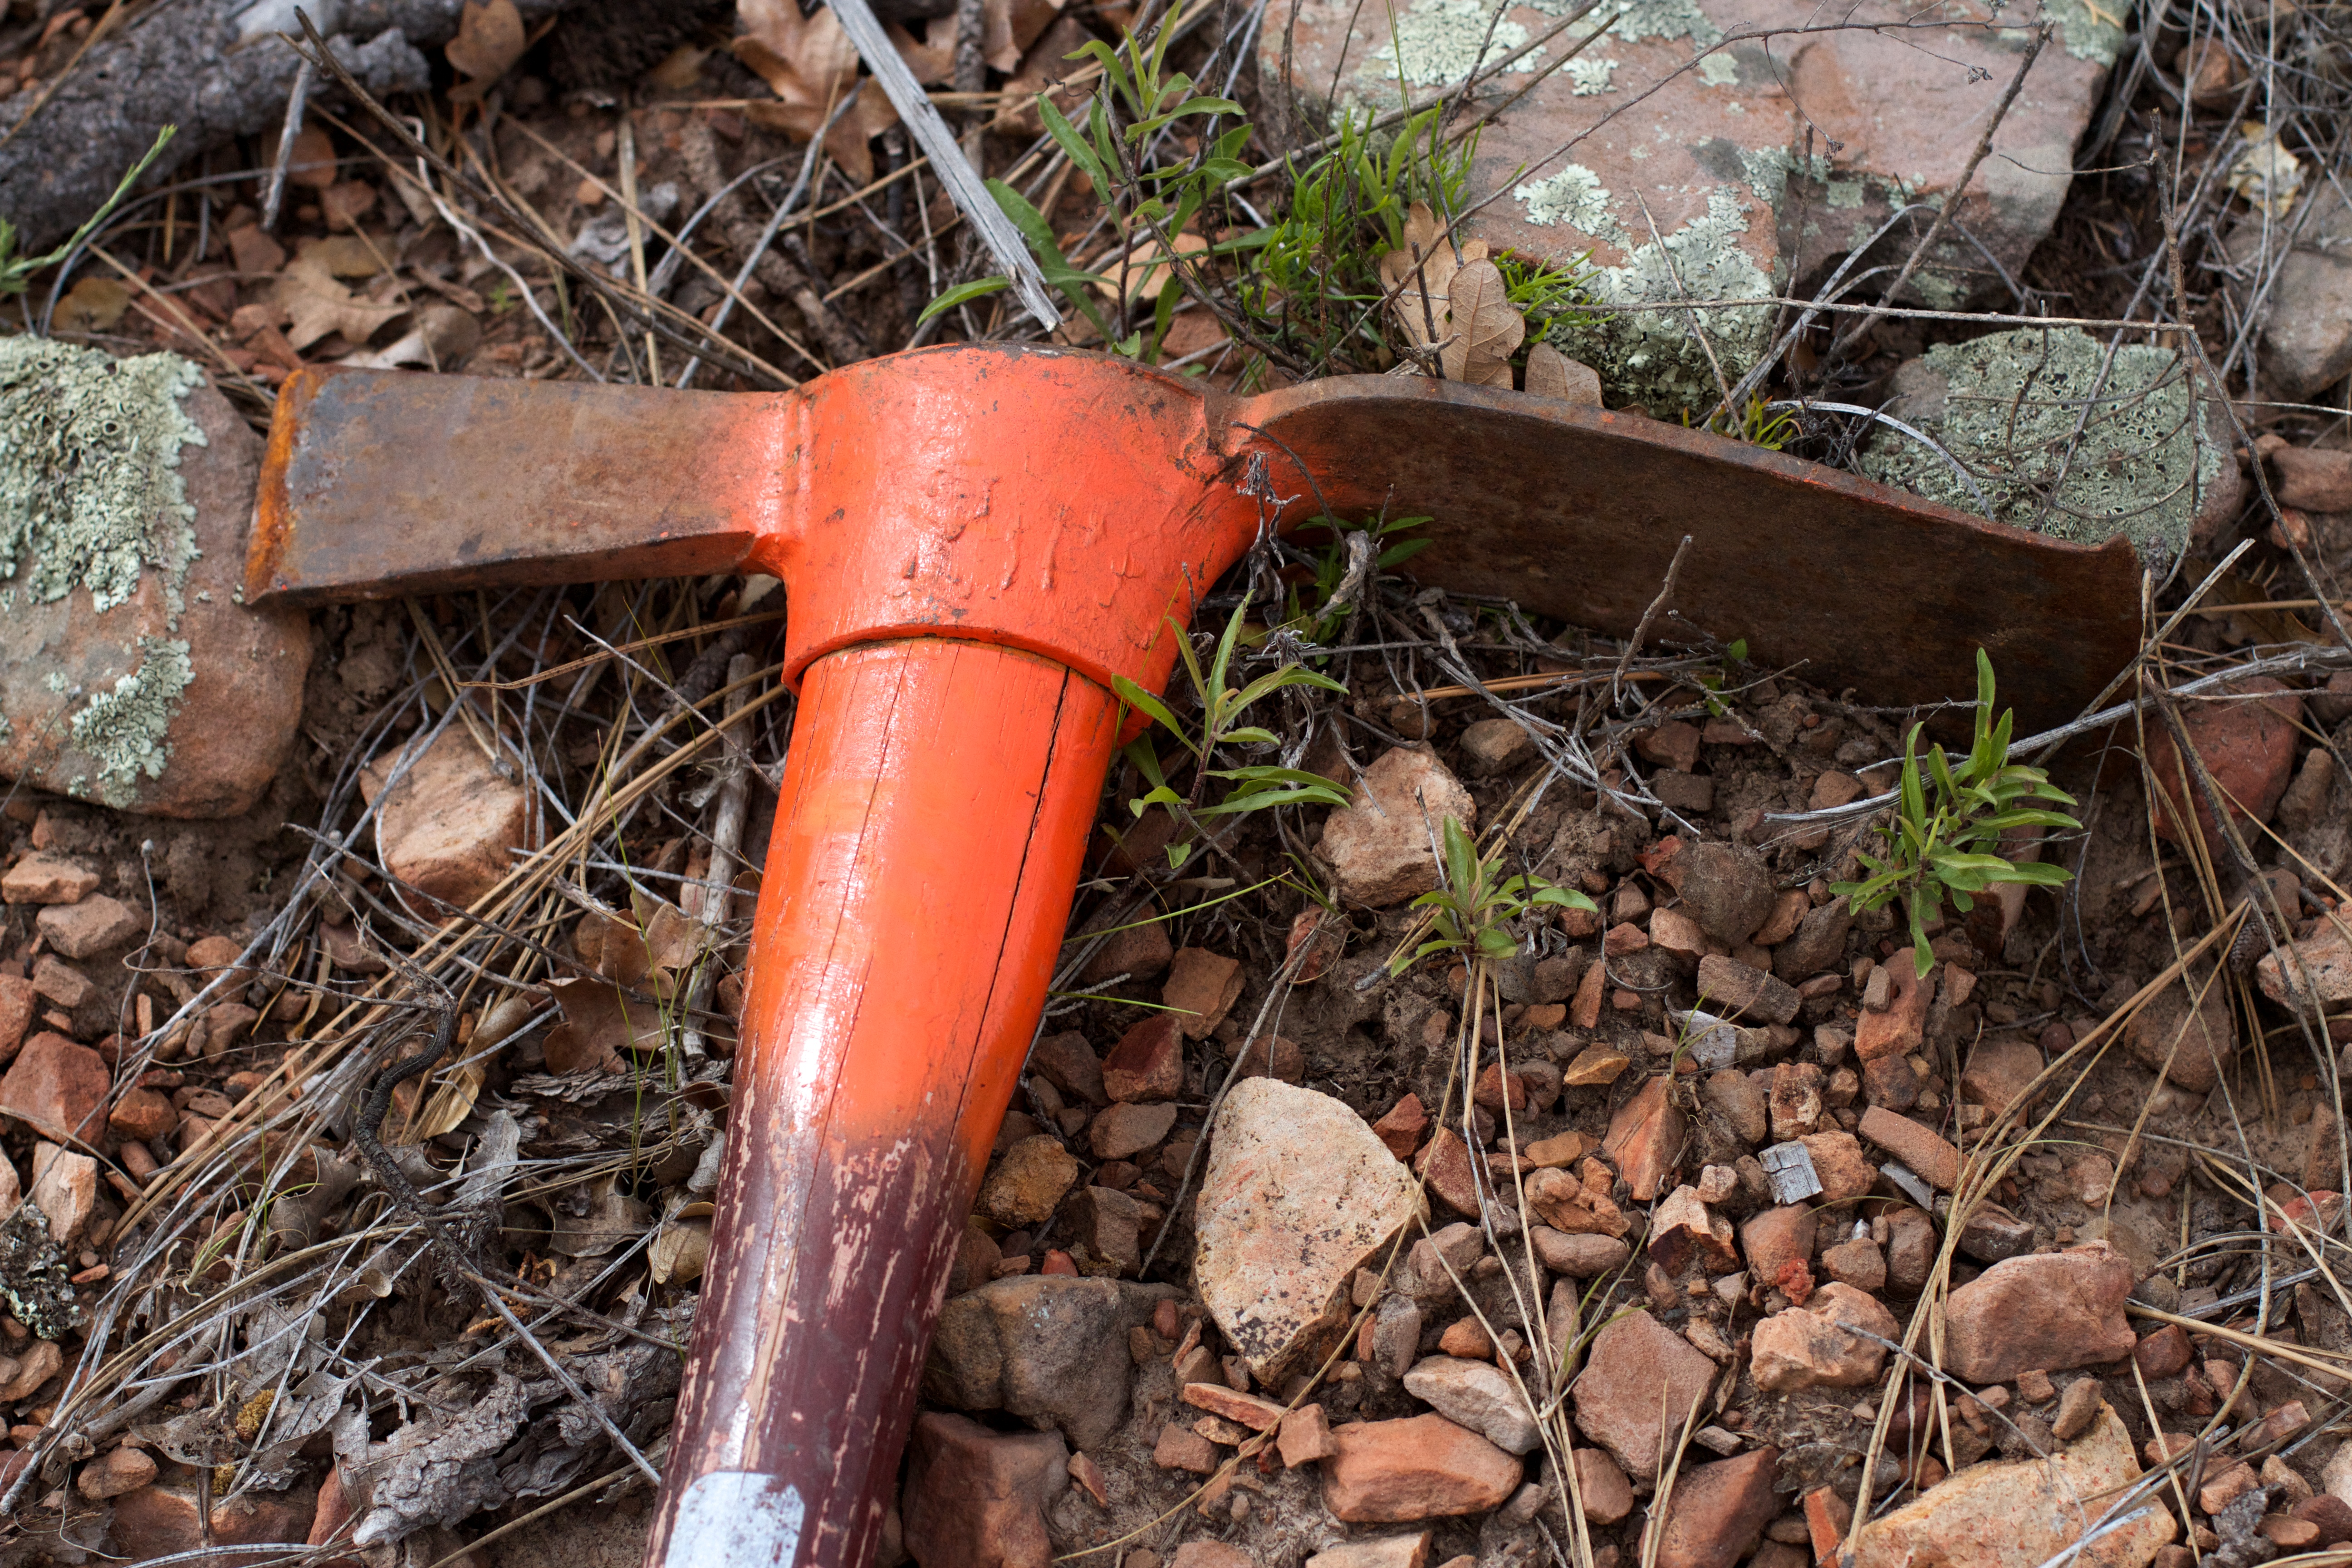
forest, autumn, soil, fungus, woodland, bolete, pstrails, penny bun